Maltby railway station

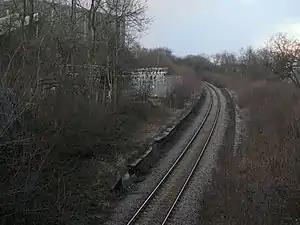
Maltby station (disused, 2010)

Maltby railway station was located on the South Yorkshire Joint Railway (SYJR) on the eastern edge of Maltby, South Yorkshire, England. It opened 1910 and closed in 1929.